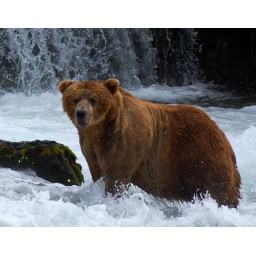
A brown bear at Brooks Falls in Katmai National Park takes a break from fishing to check things out.